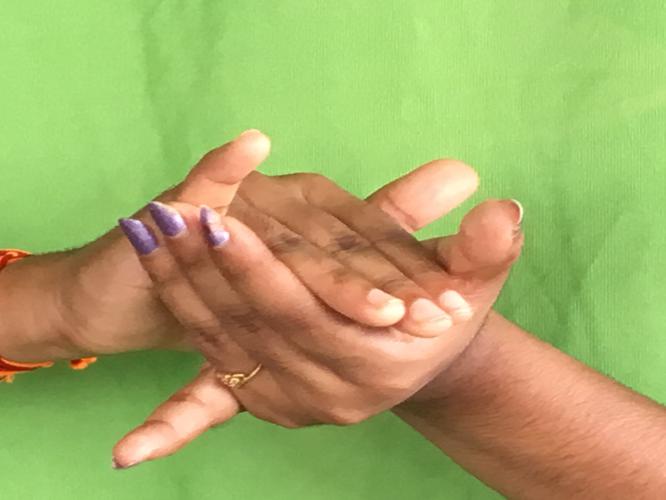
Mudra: Kurma
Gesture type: double_hand